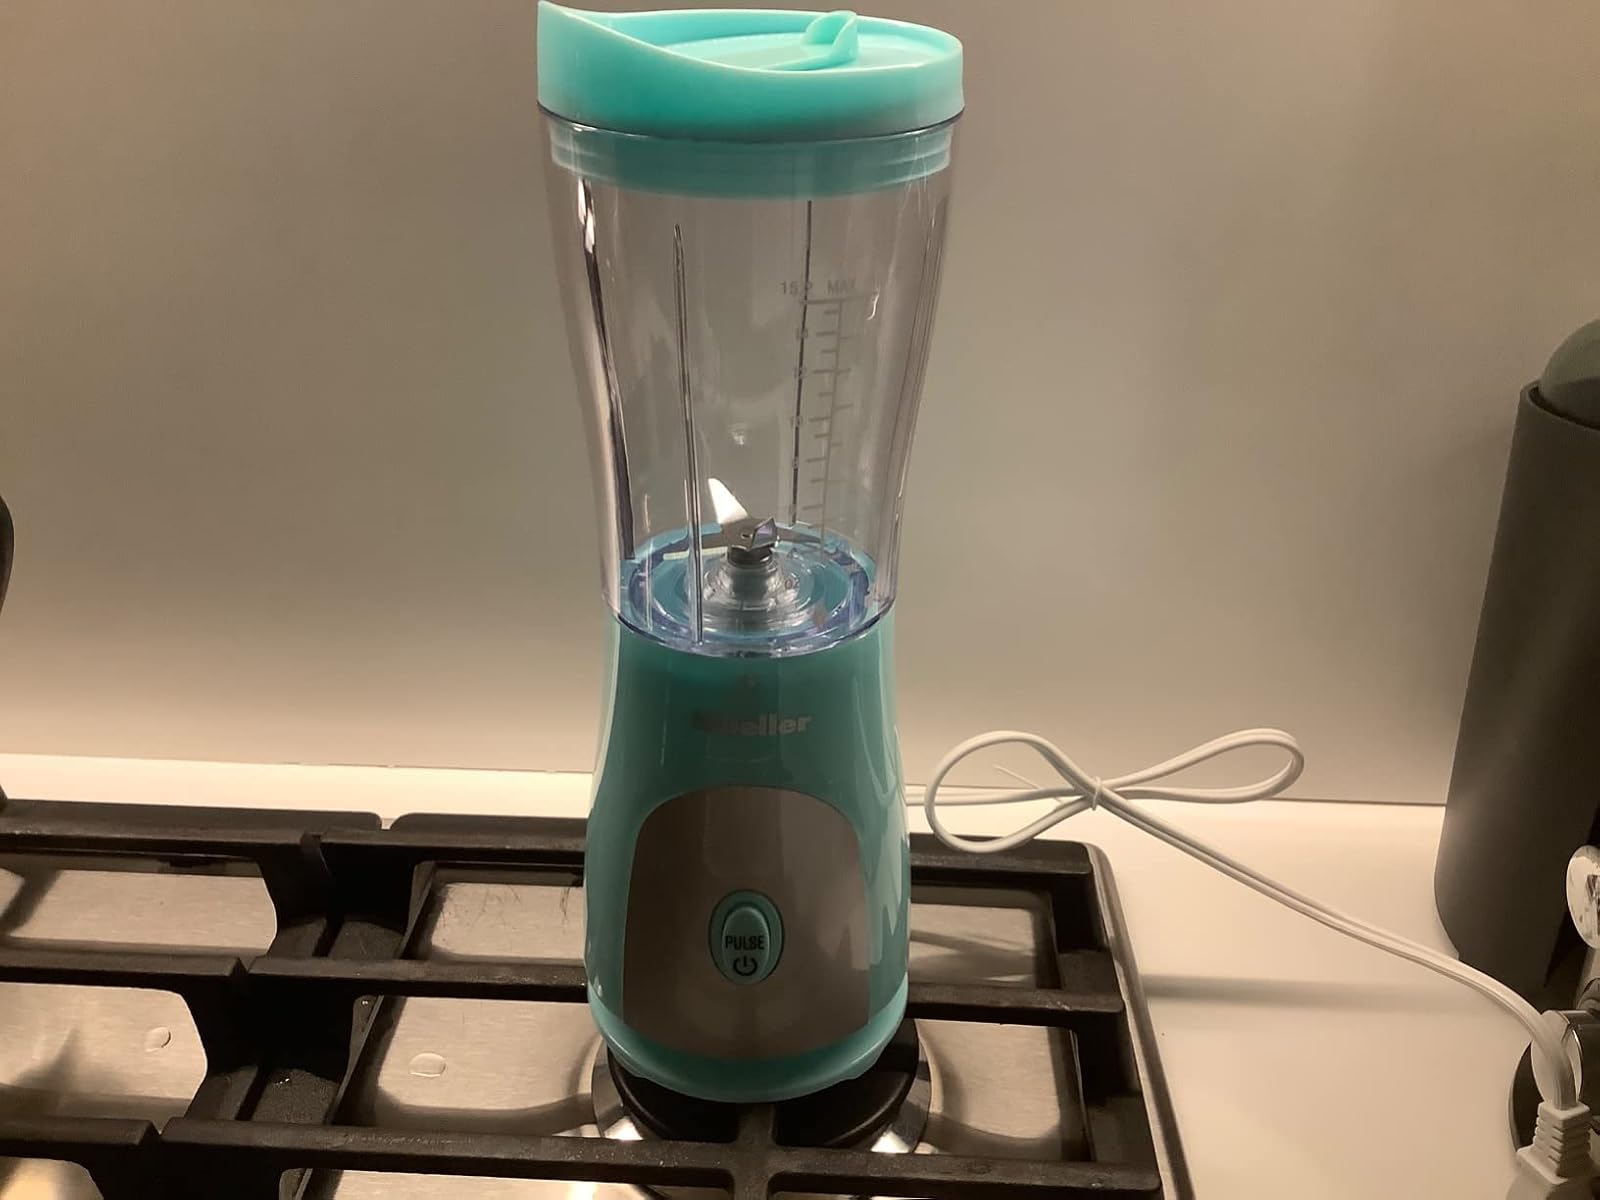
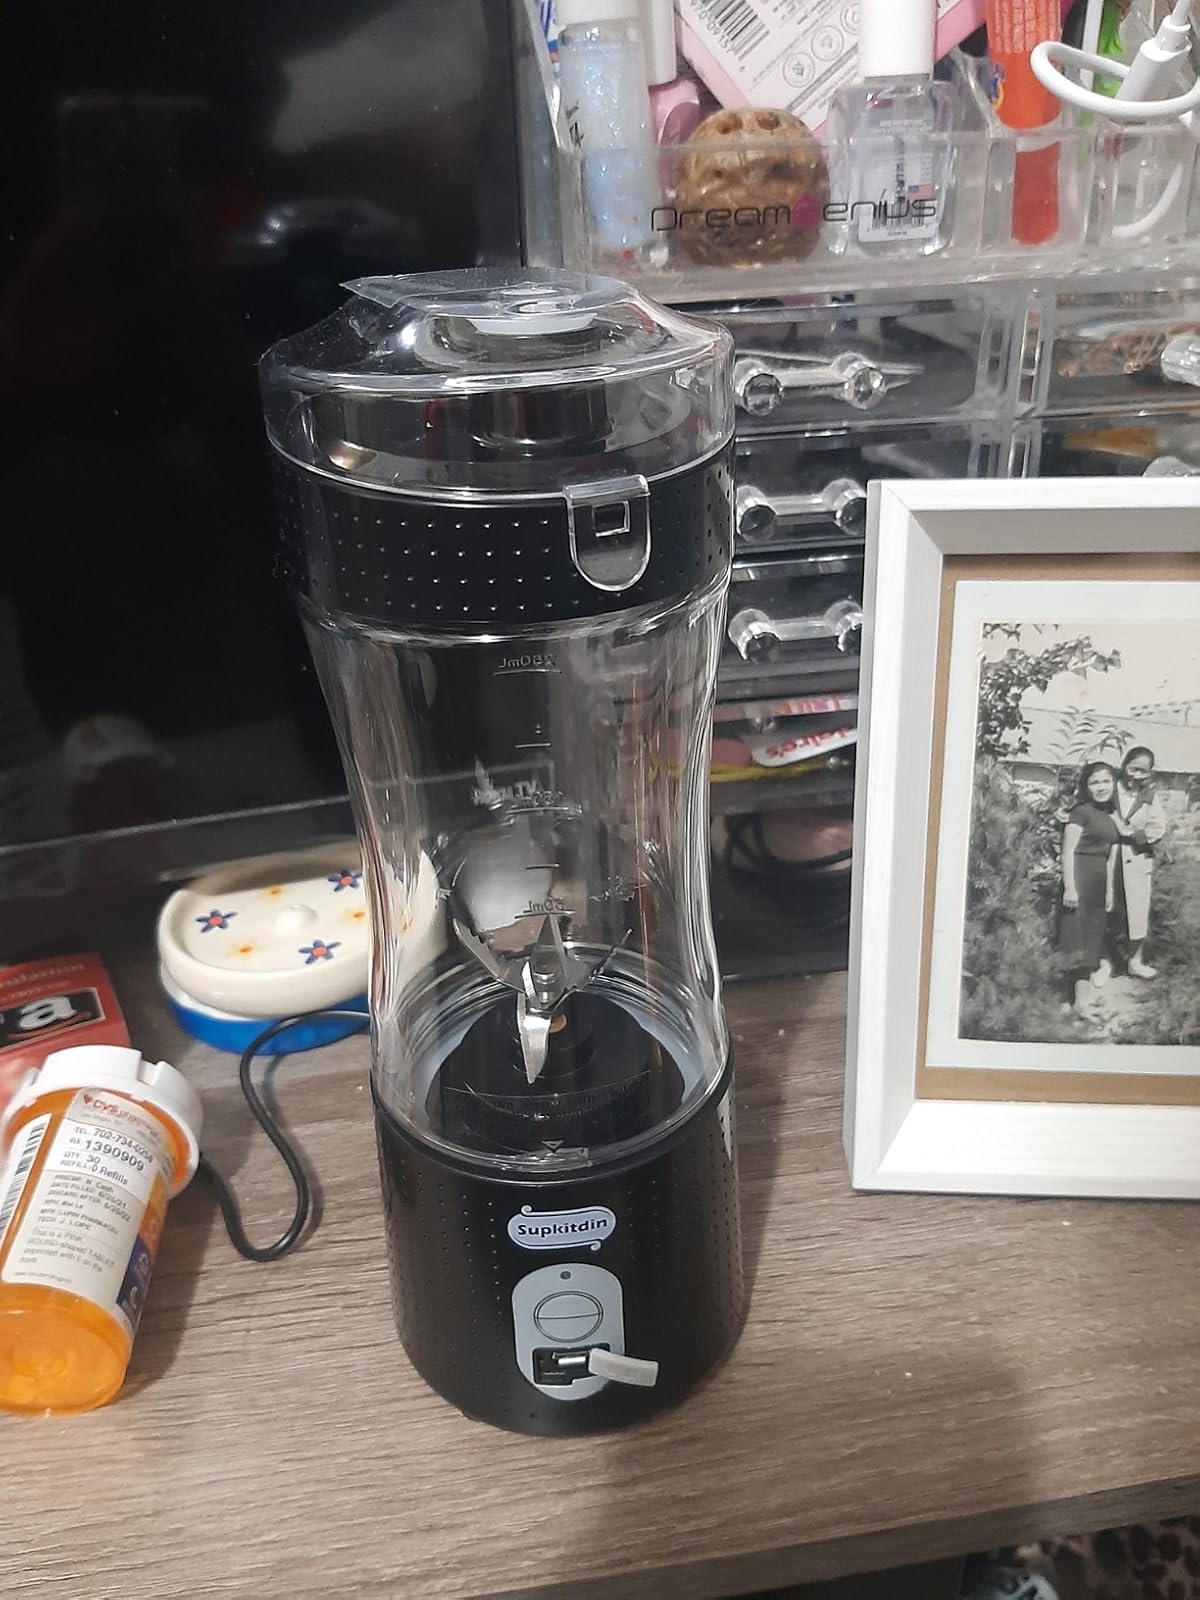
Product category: items_blender
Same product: no